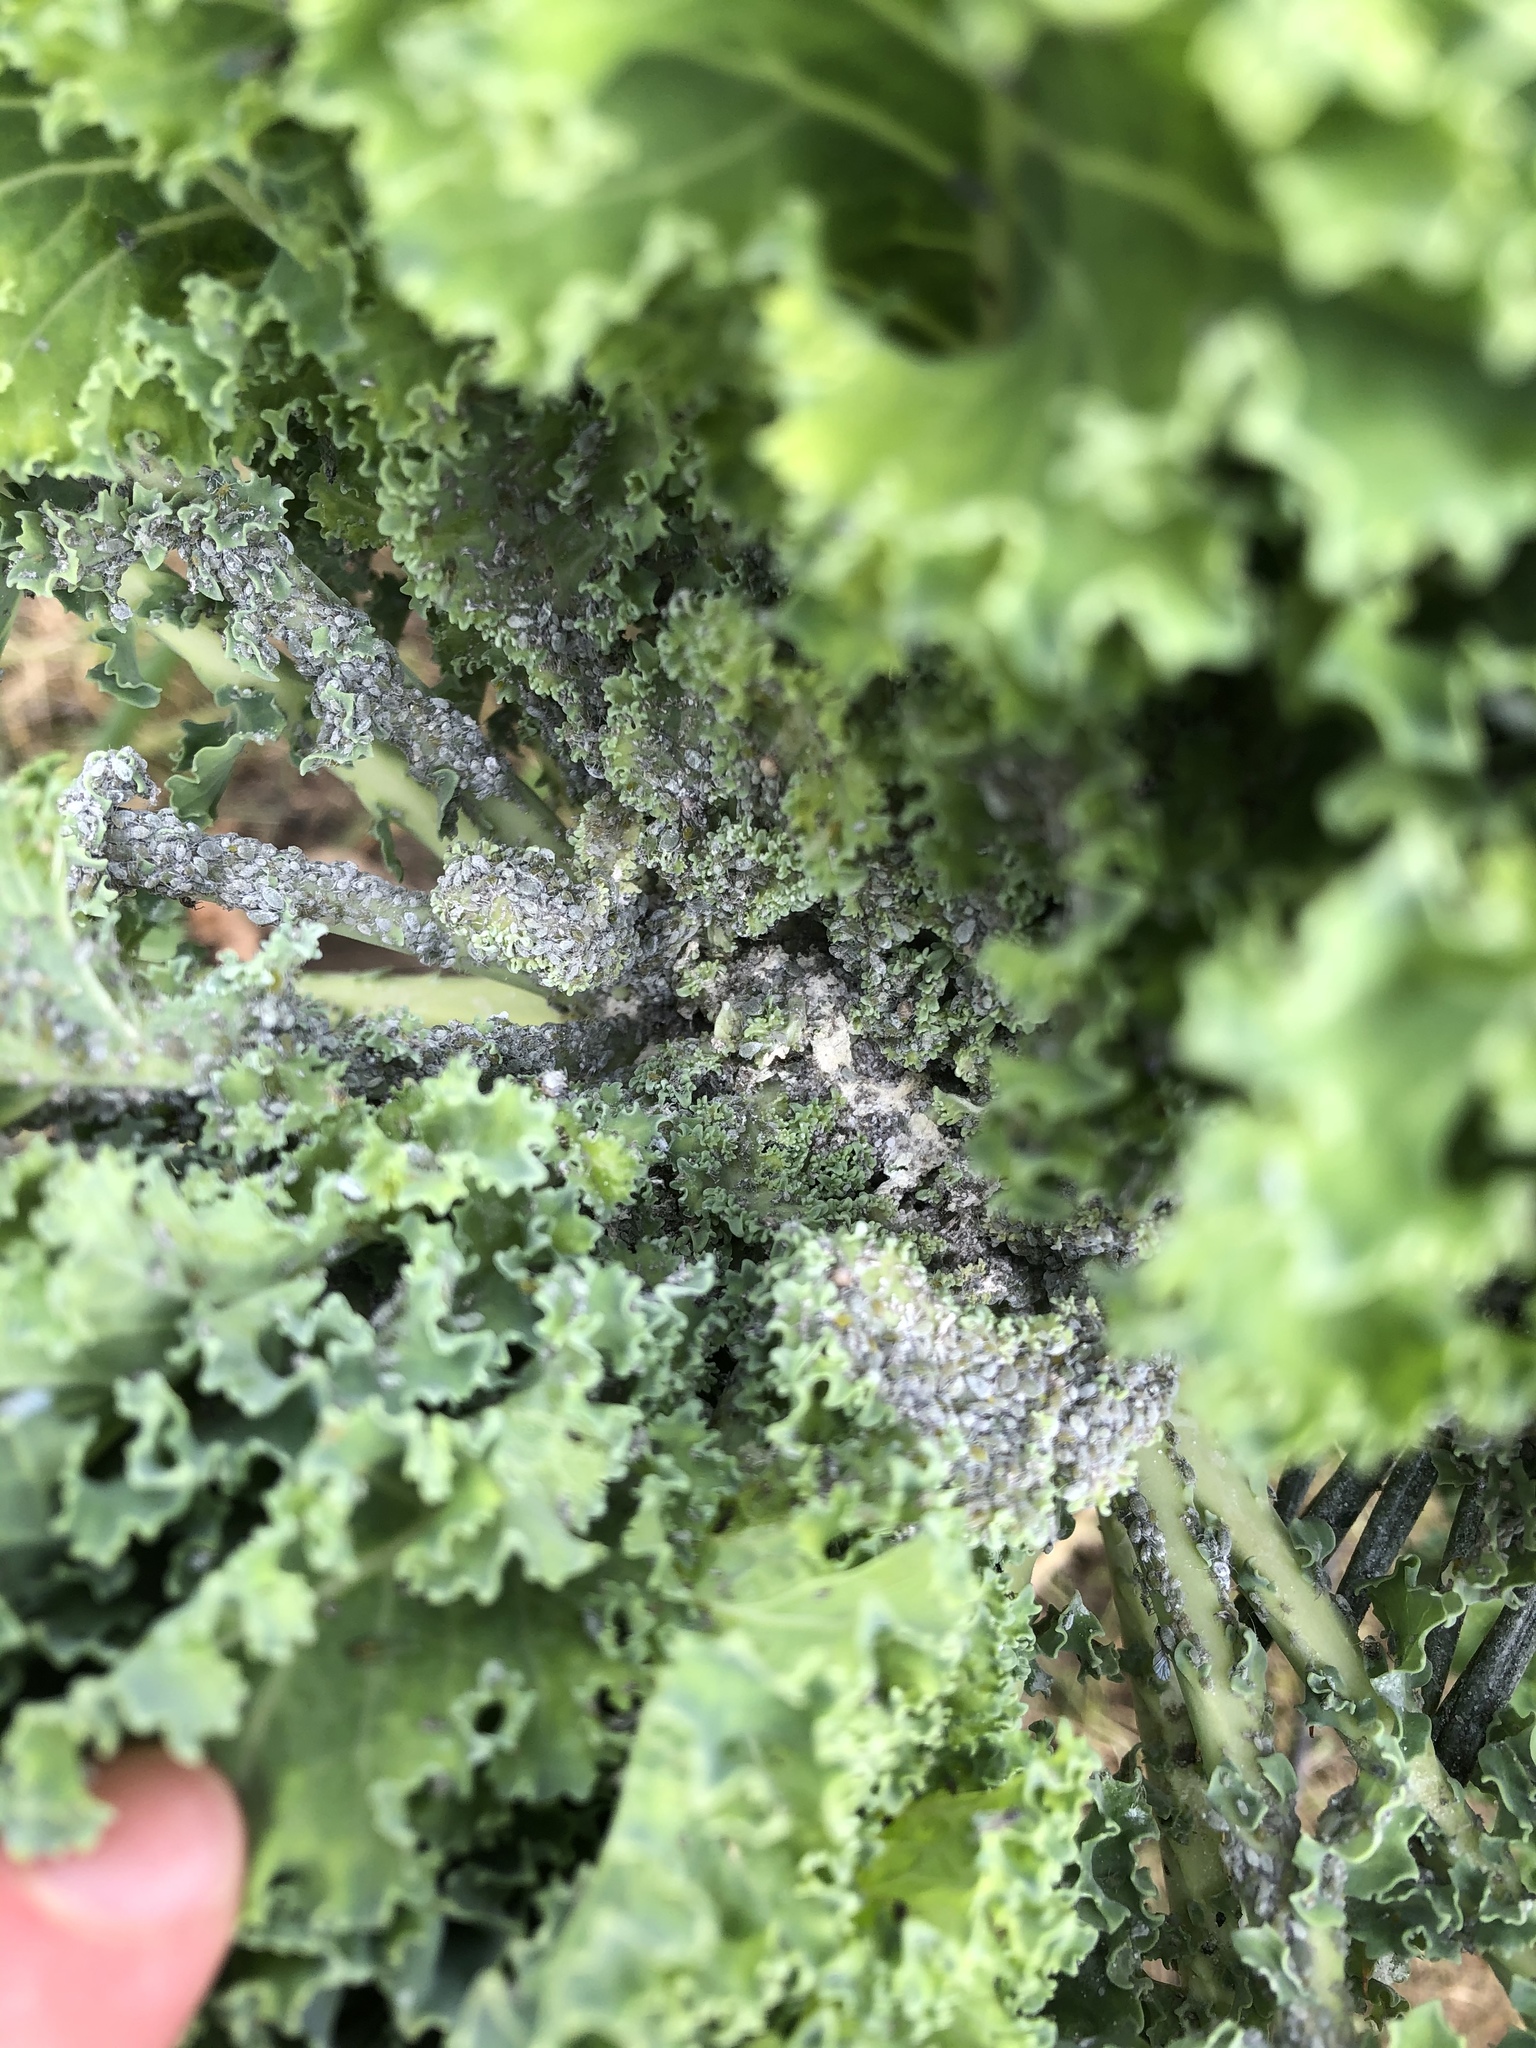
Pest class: cabbage_aphid